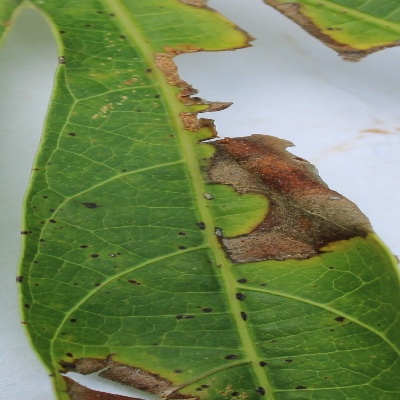
Crop: Cassava
Condition: bacterial blight